Adele Kurzweil

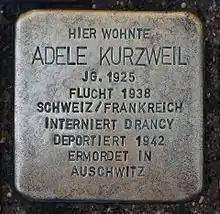
"Stolperstein" in Graz

Bruno Kurzweil who had been serving as a lawyer for the Social Democratic Party for many years received a professional ban by June 1938. After Adele had finished her term the family left the country and travelled through Switzerland all the way to Paris, France. Around Christmas 1938 a youth group called "Freundschaft" ("friendship") was formed within the social-democratic mission in Paris that held weekly gatherings. The following summer Adele spent one month with 13 other children and youths born between 1924 and 1930 in a hostel in Le Plessis-Robinson. According to Hanna Papanek the group members took trips in the near surroundings and learned about Marxist theories. Following the begin of World War II Bruno Kurzweil was temporarily interned in a camp in Meslay-du-Maine. Meanwhile Adele was sent to a children's refugee camp in Montmorency led by the Œuvre de secours aux enfants and went to fourth grade. Mother Gisela stayed in Paris, but kept corresponding with her daughter. Starting in February 1940 the girl finished her letters with the sentences "Furthermore nothing new with us but a lot in the world. Still, I am convinced that everything will be fine."